Pictou County

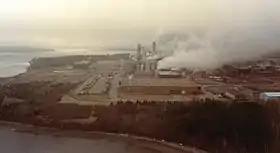
The former Pictou County pulp mill employed roughly 300 employees directly, with hundreds more indirect jobs in related industries.

Resource based industries include coal mining, forestry, fishing, and agriculture. Manufacturing industries include Michelin Tire, Northern Pulp and Scotsburn Dairy. Web.Com operate a call center in New Glasgow. One of the largest employers in the area is Sobeys. The company started in Stellarton, where its headquarters is still located today. Tourism is an important part of the economy during the summer. In 2006 employed 1,200 people and brought 45 million dollars to the economy. Two provincially owned museums operate within the county, Stellarton's Nova Scotia Museum of Industry, and the McCulloch House Museum in Pictou. Rail car manufacturer Trenton Works was closed in 2007 when owners Greenbrier moved production to Mexico. There are 2,400 small and medium-sized businesses that collectively generate more than 15,000 jobs.